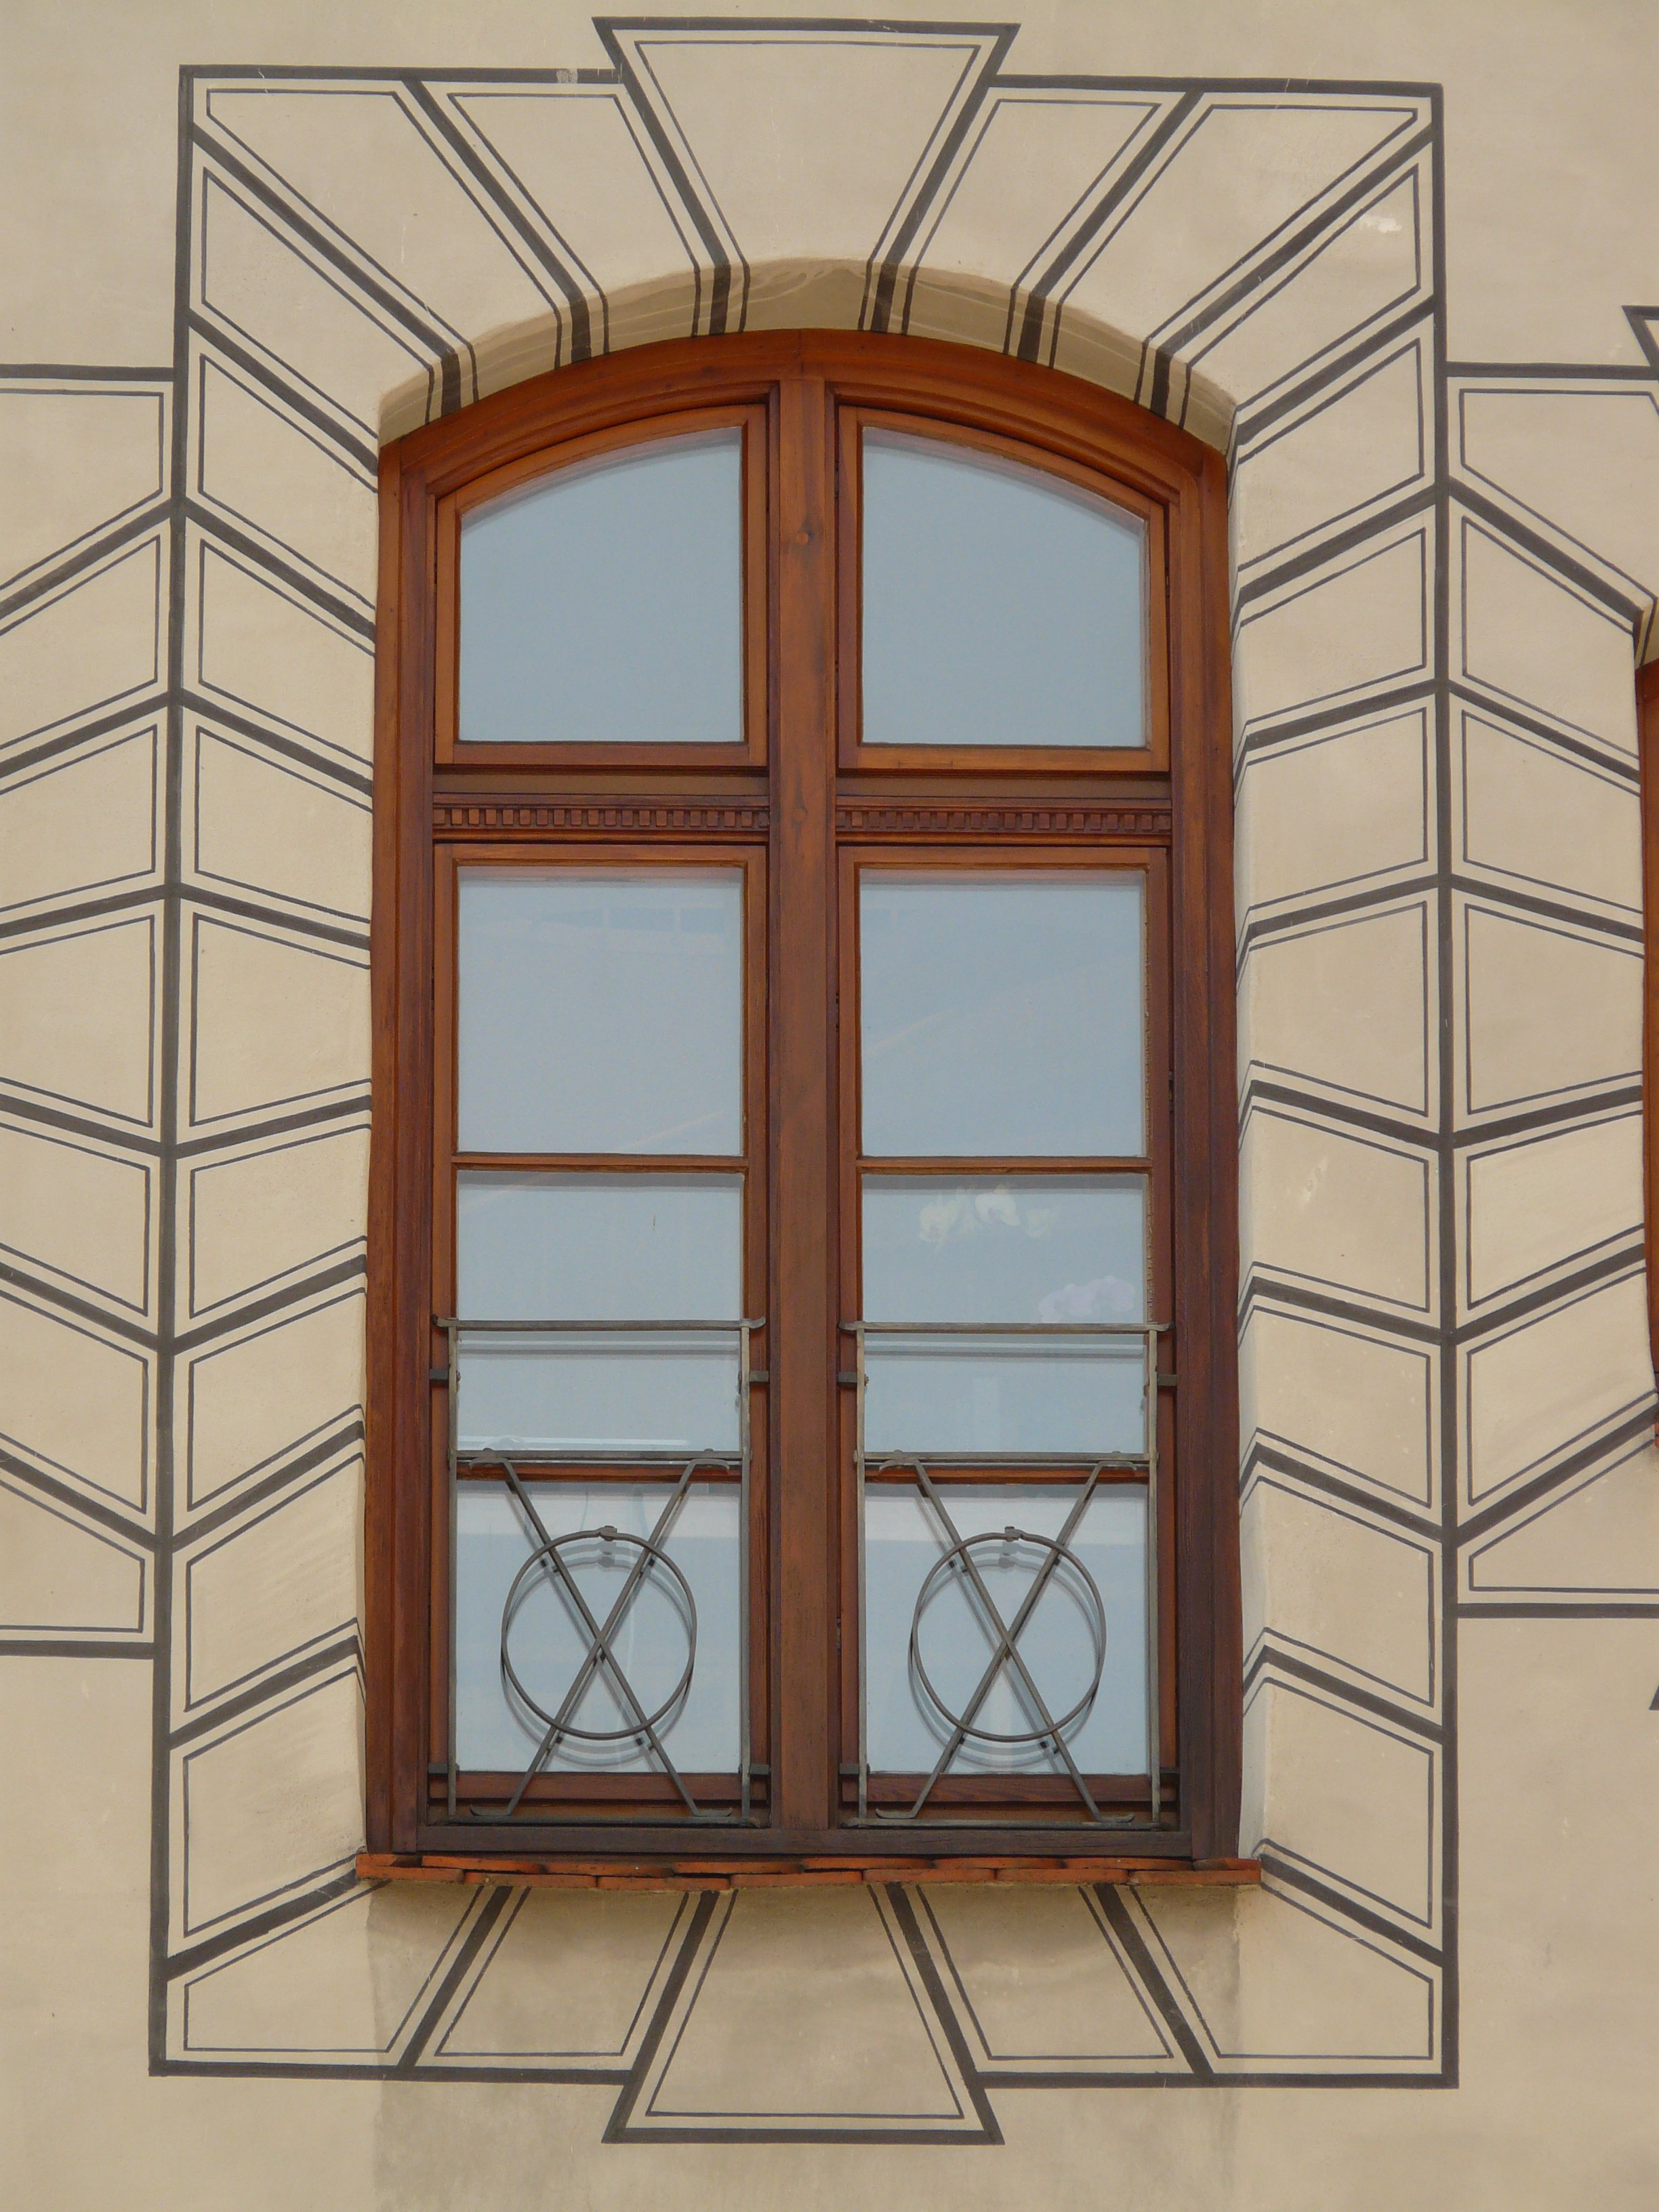
architecture, wood, window, glass, building, home, wall, arch, facade, door, shutter, interior design, symmetry, daylighting, window covering, sash window